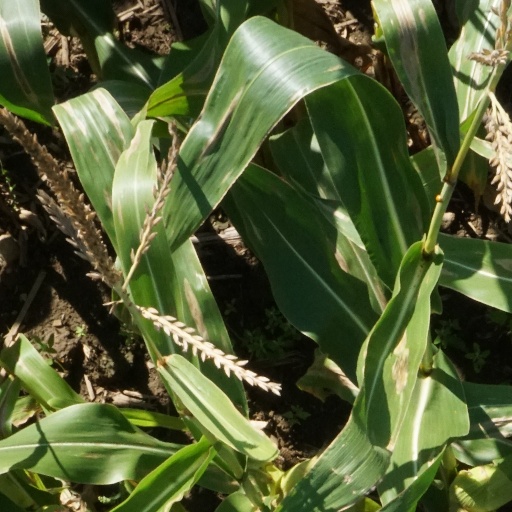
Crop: maize; corn